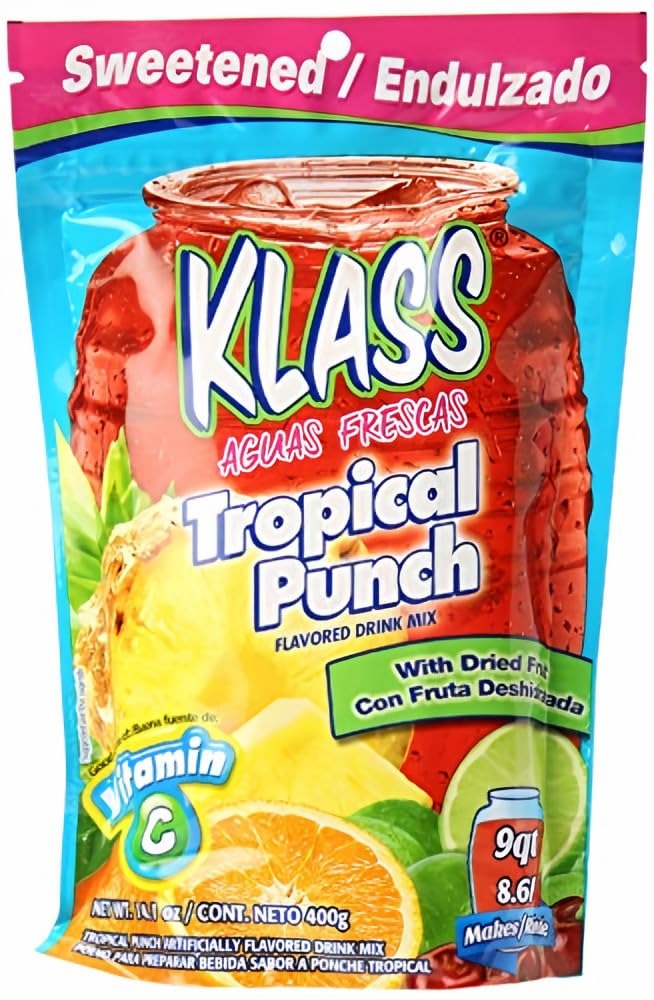
Item Name: Klass Tropical Punch Flavored Drink Mix with Dried Fruit (Pack of 4)
Bullet Point 1: Experience authentic tropical punch flavor
Bullet Point 2: Convenient and ready-to-drink formulation
Bullet Point 3: Contains natural dried fruit for enhanced taste
Bullet Point 4: Low in salt content
Bullet Point 5: Burst of refreshing goodness with every sip
Bullet Point 6: Perfect for on-the-go hydration
Product Description: A delicious and ready-to-drink beverage that brings the taste of the tropics to your glass. Experience the exotic and fruity taste of tropical punch with Klass Aguas Frescas, delivering a burst of refreshing goodness. So delicious from the first taste. (Pack of 4)
Value: 14.1
Unit: Ounce

Price: 15.8